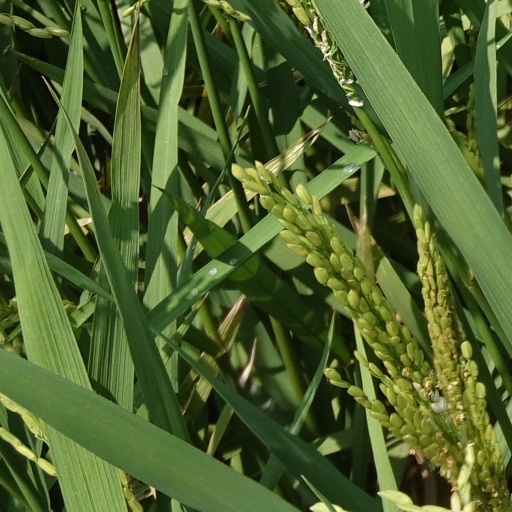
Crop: rice